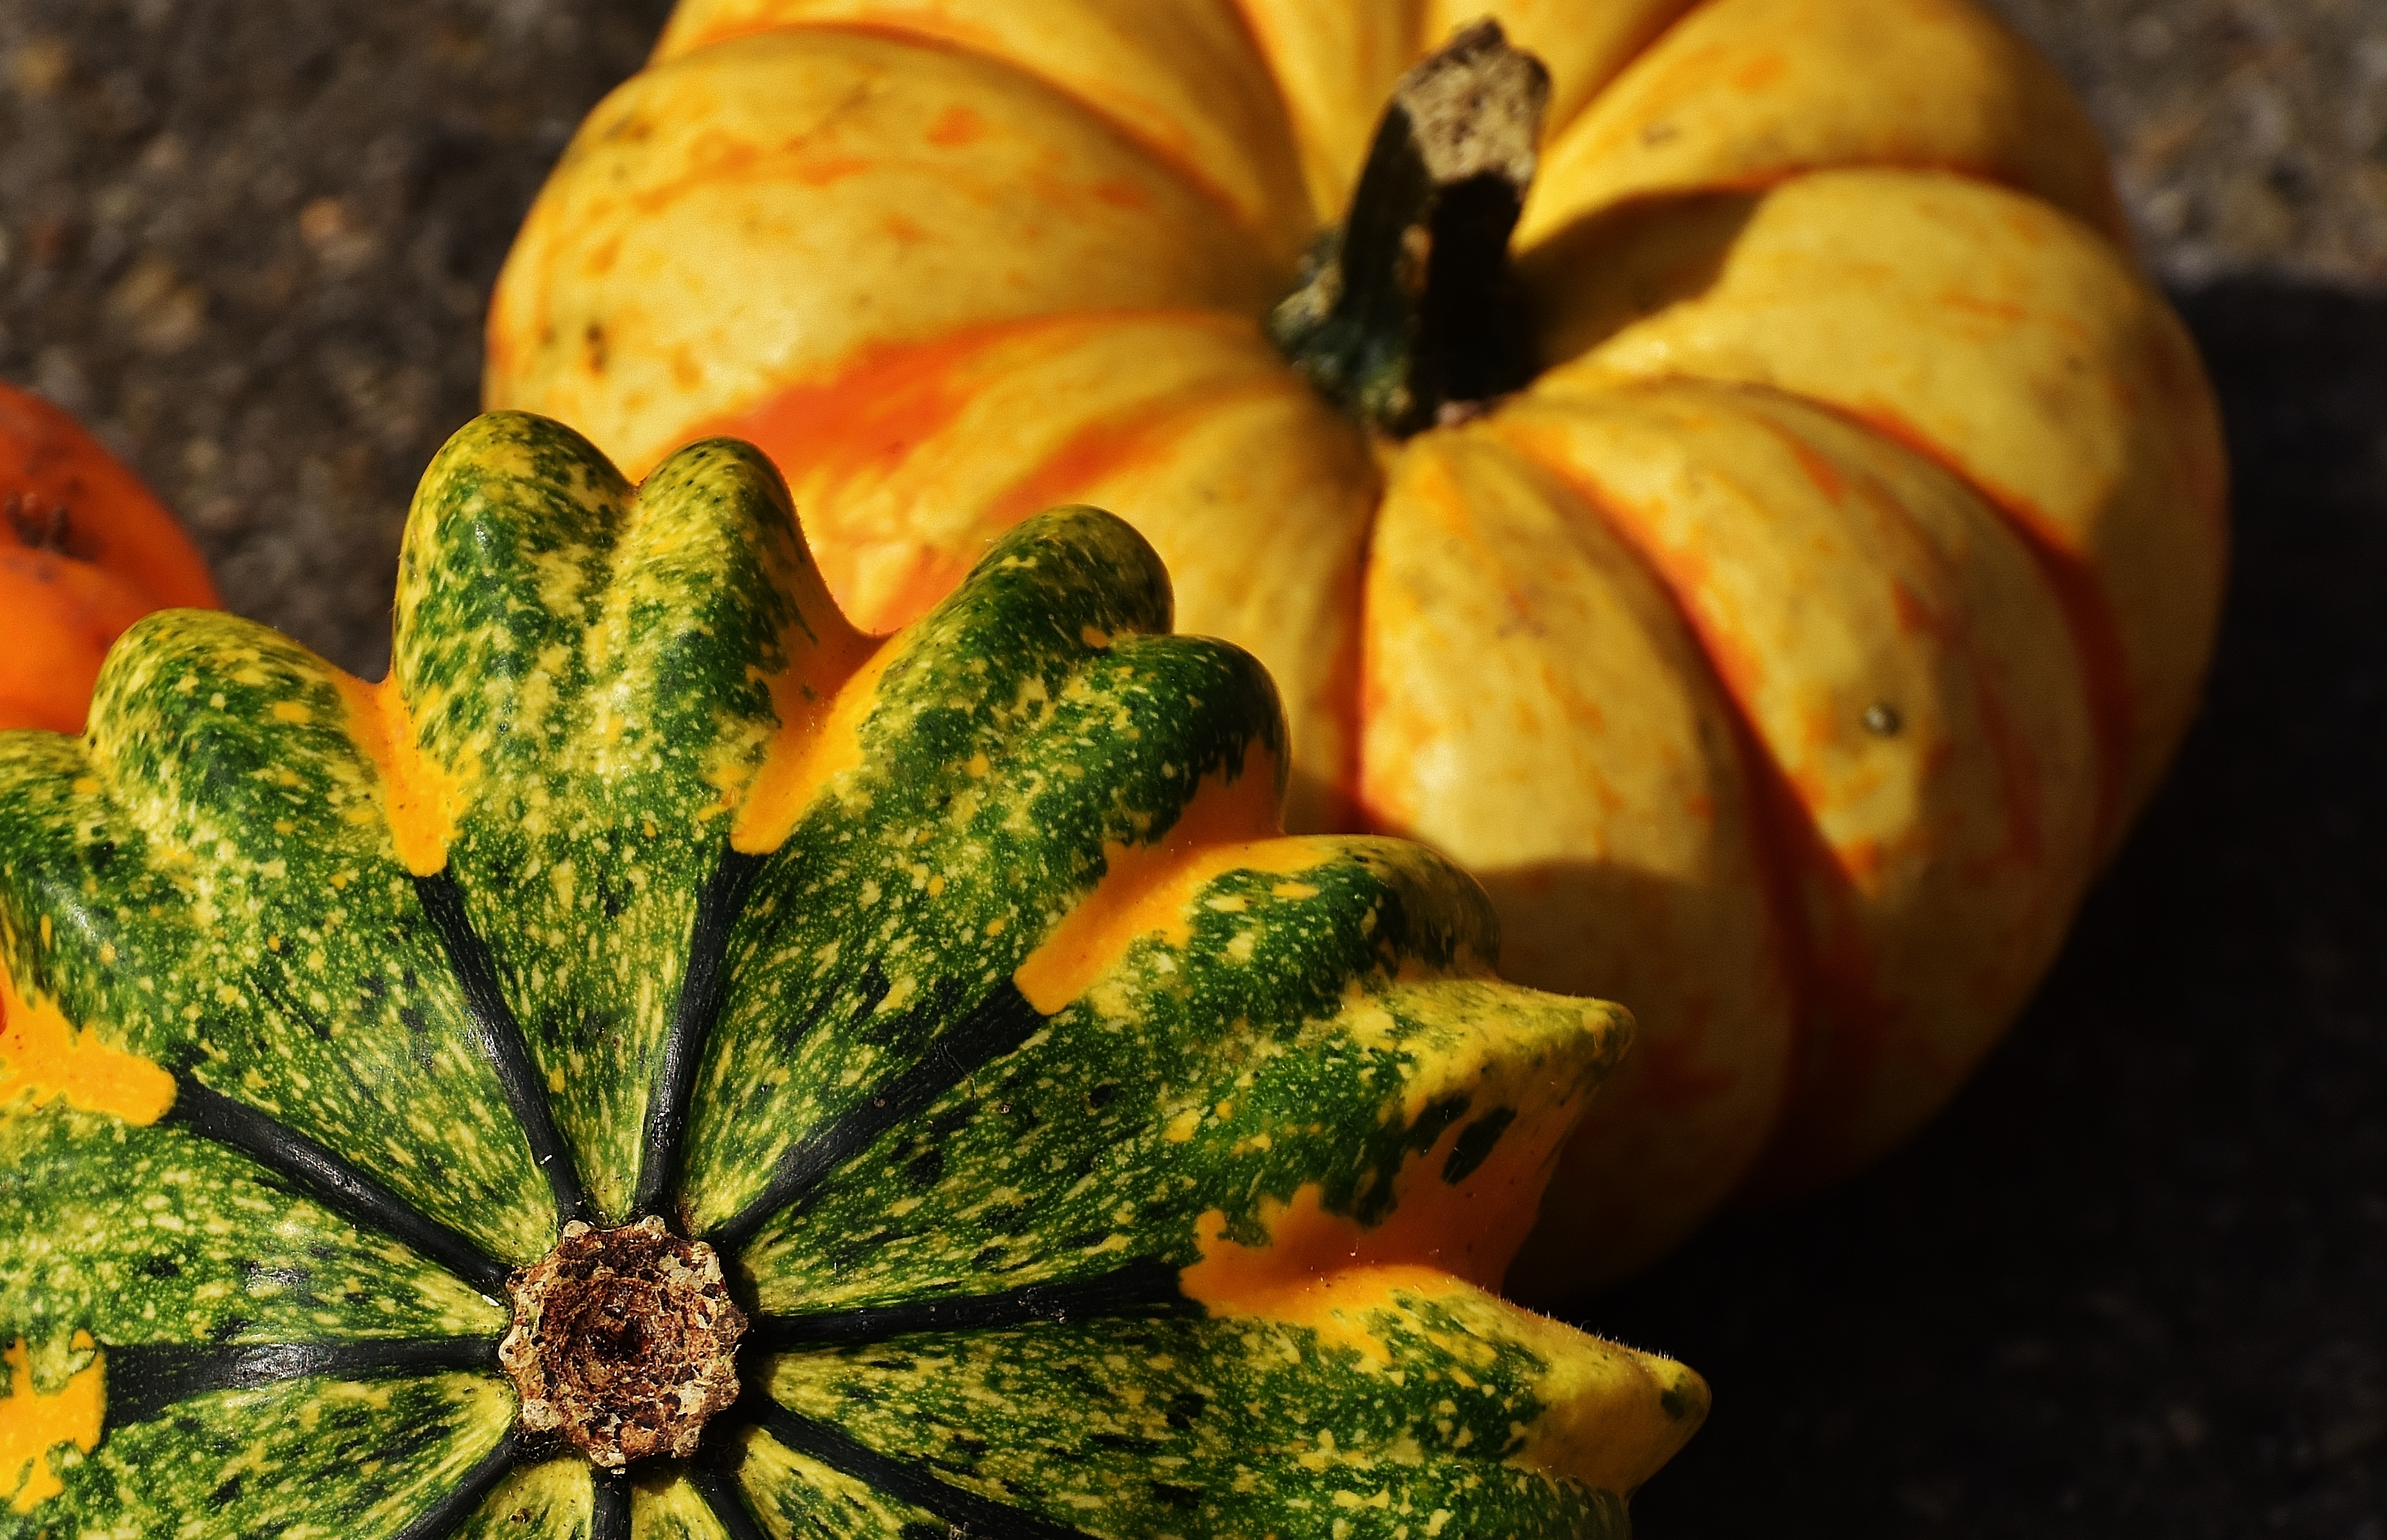
nature, plant, leaf, flower, decoration, food, harvest, produce, vegetable, autumn, pumpkin, colorful, flora, gourd, thanksgiving, vegetables, calabaza, pumpkins, cucurbita, macro photography, decorative squashes, autumn vegetables, flowering plant, winter squash, land plant